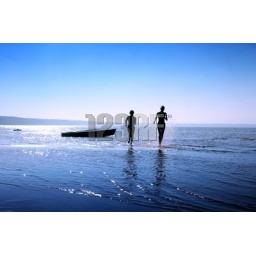
two running girls in the water